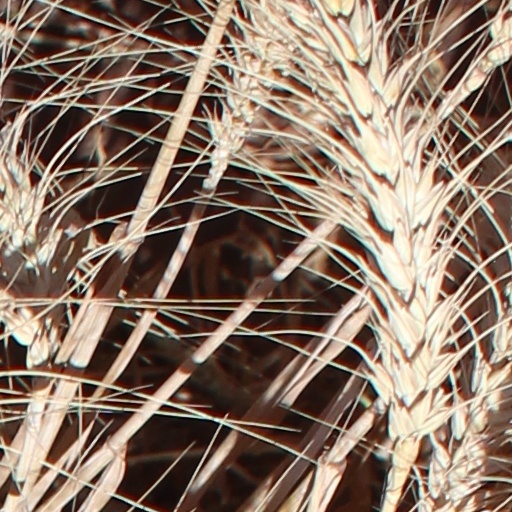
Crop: wheat